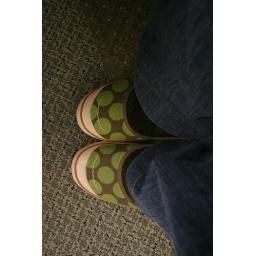
My new favorite shoes in the office (glorified slippers, really).They make me smile. :-)